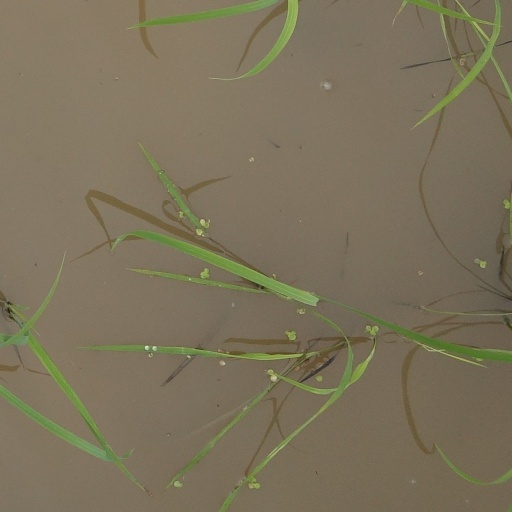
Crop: rice